2010 Japanese Grand Prix

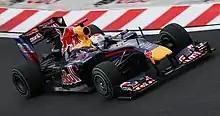
Sebastian Vettel qualified on pole position for the 13th time in his career

Vettel took his eighth pole position of the season and the 13th of his career. He set a lap of 1 minute, 30.792 seconds that he subsequently improved by seven-thousandths of a second by not slowing through the first corner. Vettel was joined on the grid's front row by Webber who was 0.078 seconds slower than his teammate after losing time in the final third of the lap. Hamilton qualified in provisional third place by being faster than both Red Bull drivers for of the lap. Kubica took fourth in a car setup for maximum speed in a straight line. He demoted Alonso to fifth who was fastest overall in the middle of the lap but slower elsewhere. Button felt better driving on the hard compound tyres and had more fuel in his car than his teammate Hamilton to set the sixth-fastest qualifying time on his final timed effort. Rosberg felt his car was balanced and was seventh with the Williams duo of Barrichello and Hülkenberg (who complained he was blocked by Hamilton on his last timed lap into the chicane) eighth and ninth. Schumacher took tenth due to an improperly working F-duct system.